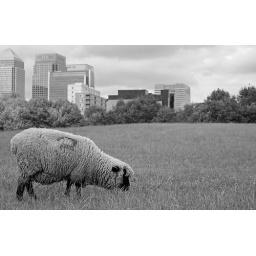
A sheep grazes in a field against Docklands office buildings in the background